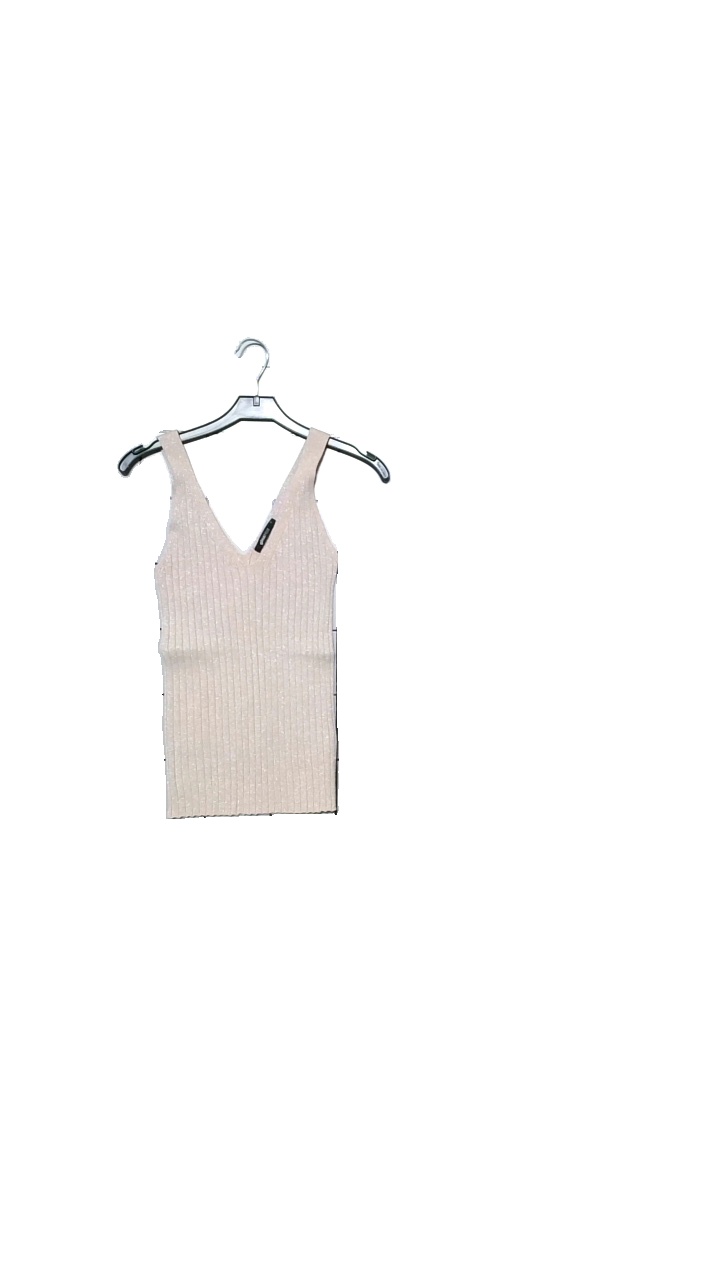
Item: Tank Top (Ladies)
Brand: Gina Tricot
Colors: Pink
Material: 52% viscose, 28% polyamid
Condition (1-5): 5
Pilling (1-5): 5
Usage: Reuse
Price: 50-100